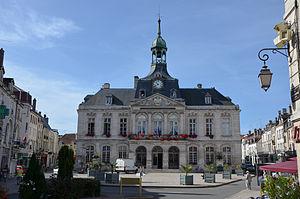
L'Hotel de ville de Chaumont, Haute-Marne, Champagne-Ardennes, France
Ce tableau présente la liste de tous les monuments historiques classés ou inscrits dans la ville de Chaumont, Haute-Marne, en France.
L'hôtel de ville de Chaumont, est un édifice civil situé au centre-ville, sur la place de la Concorde. Il fait l’objet d’une inscription au titre des monuments historiques depuis le 13 juillet 1926.
Cet article présente les monuments et lieux touristiques et historiques de la ville de Chaumont, préfecture du département de la Haute-Marne.